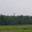
Label: plain